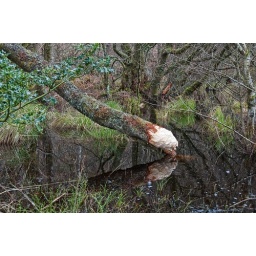
beaver felled tree in water